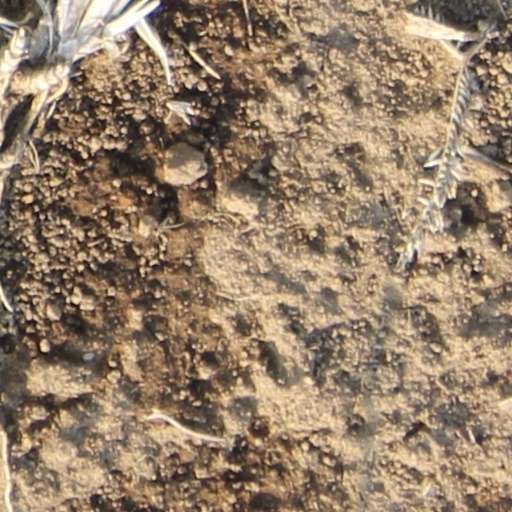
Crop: wheat